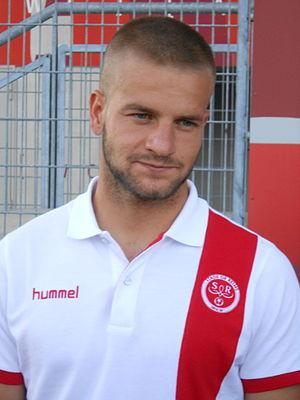
Atila Turan lors de la journée des abonnés à Reims en 2015.
Atila Turan, né le 10 avril 1992 à Migennes, est un footballeur international turc évoluant au poste de défenseur gauche.